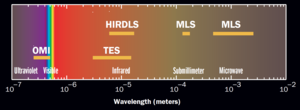
Longueurs d'ondes observées par les instruments d'Aura
Aura ou est un satellite d'observation de la Terre de la NASA développé avec la participation d'autre pays. Sa mission est d'étudier la couche d'ozone, la qualité de l'air et le climat. C'est le troisième satellite de grande taille du programme Earth Observing System : son lancement en 2004 est précédé par celui de Terra et d'Aqua. Aura prend la suite des observations du satellite Upper Atmosphere Research Satellite. Il fait partie d'un groupe de satellites, baptisé le A-train, circulant sur la même orbite de manière à effectuer des mesures complémentaires et simultanées de la même région. Le satellite est toujours opérationnel en 2019 avec toutefois deux de ses quatre instruments hors d'usage.